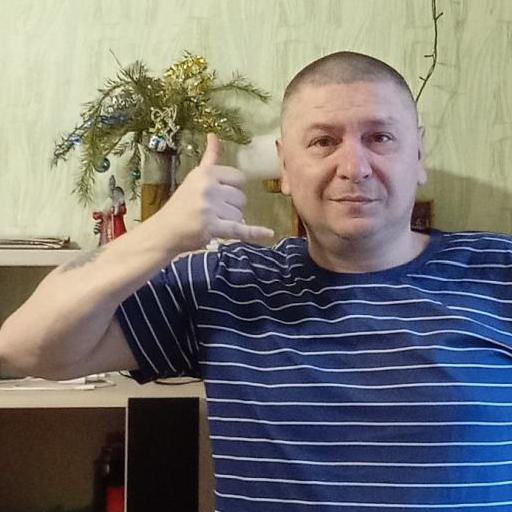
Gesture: call